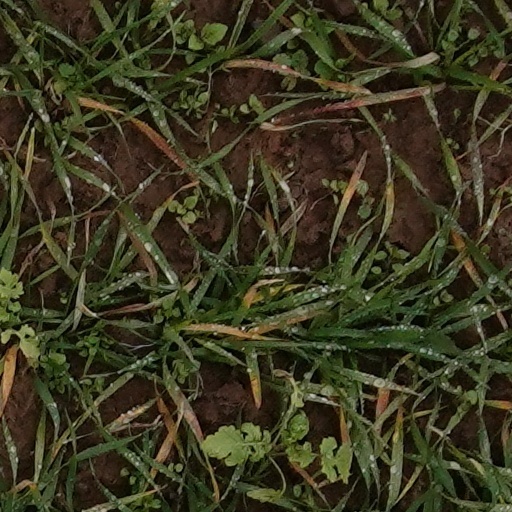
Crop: wheat